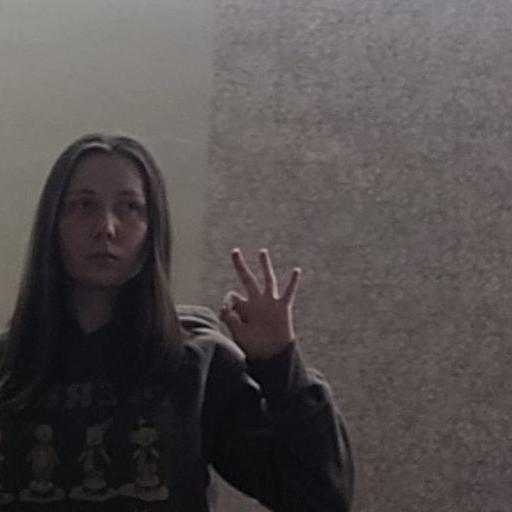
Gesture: ok